LGBTQ rights in Ecuador

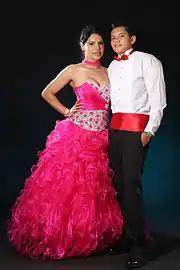
Diane Rodríquez and her partner Nicolás Guamanquispe (pictured) became one of the first couples to register a civil union in Ecuador.

Based on Article 68, civil unions for same-sex couples are legal in Ecuador. In August 2014, President Rafael Correa signed a resolution to allow same-sex couples to register their unions. It also allows civil unions to be registered as a complementary data to marital status and created a special registry for these unions. The order took effect on 15 September. In April 2015, the National Assembly approved an amendment to the Civil Code that codified civil unions into statutory law and deleted the requirement of evidence of cohabitation for at least two years.